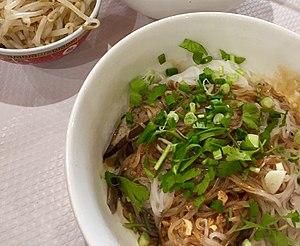
Kuy teav Phnom Penh kok